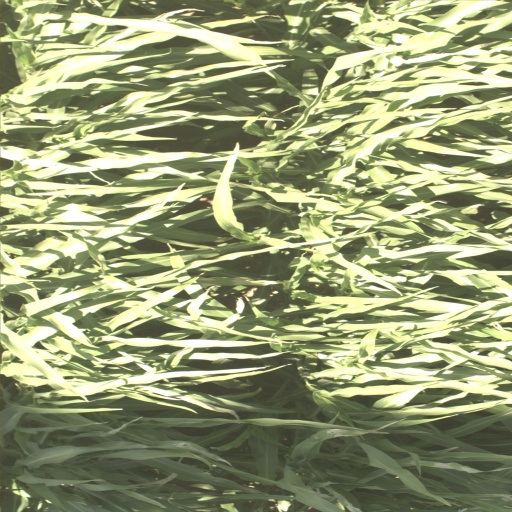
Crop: sorghum